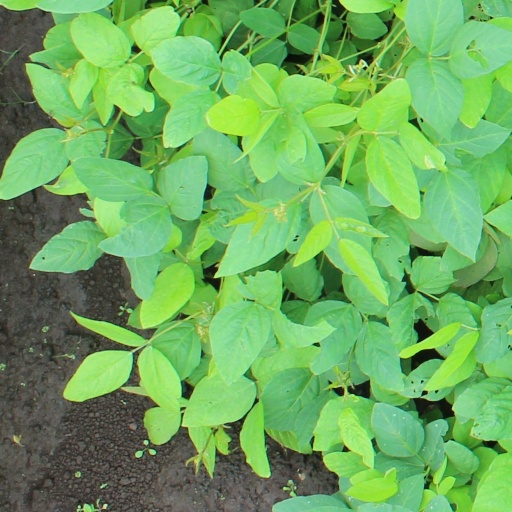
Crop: soybean